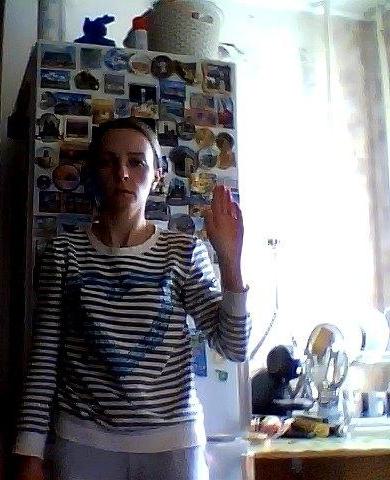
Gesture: stop